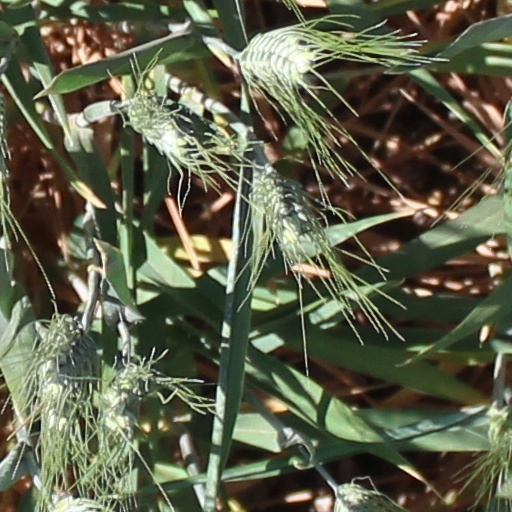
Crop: wheat